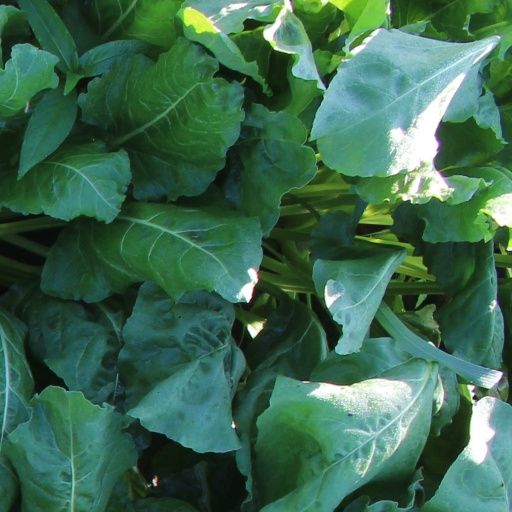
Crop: sugar beet